St Mary Magdalen's Church, Oxford

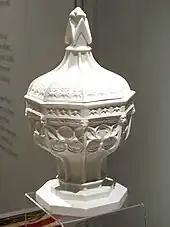
Small baptismal font formerly in St Mary Magdalen's Church

The antiquary and biographer John Aubrey was buried in the churchyard.